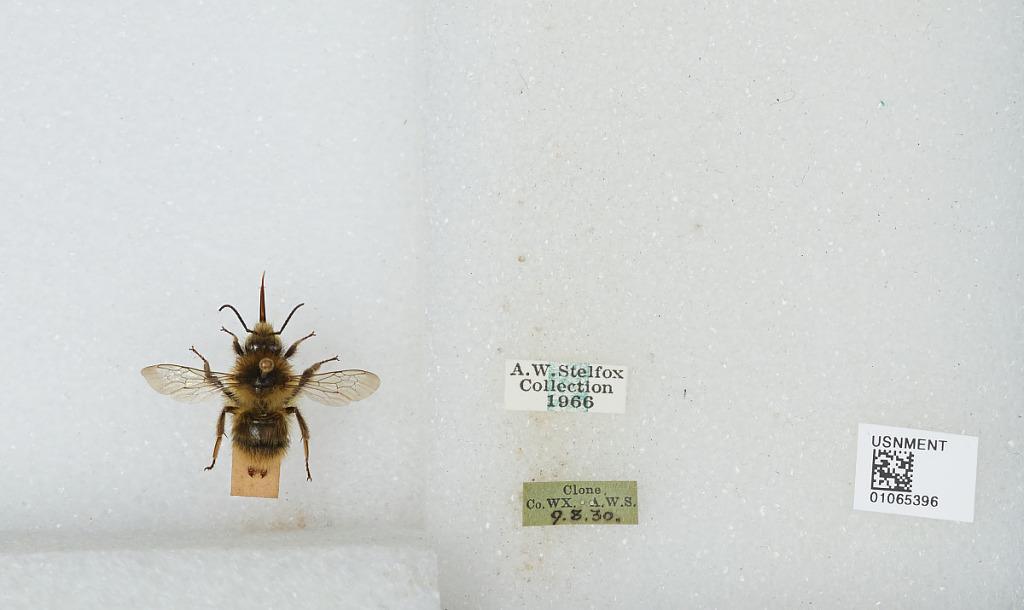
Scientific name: Bombus sp.
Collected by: A. Stelfox
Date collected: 1930-8-9
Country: Ireland
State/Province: Wexford
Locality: Clone
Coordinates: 52.6275, -6.6906